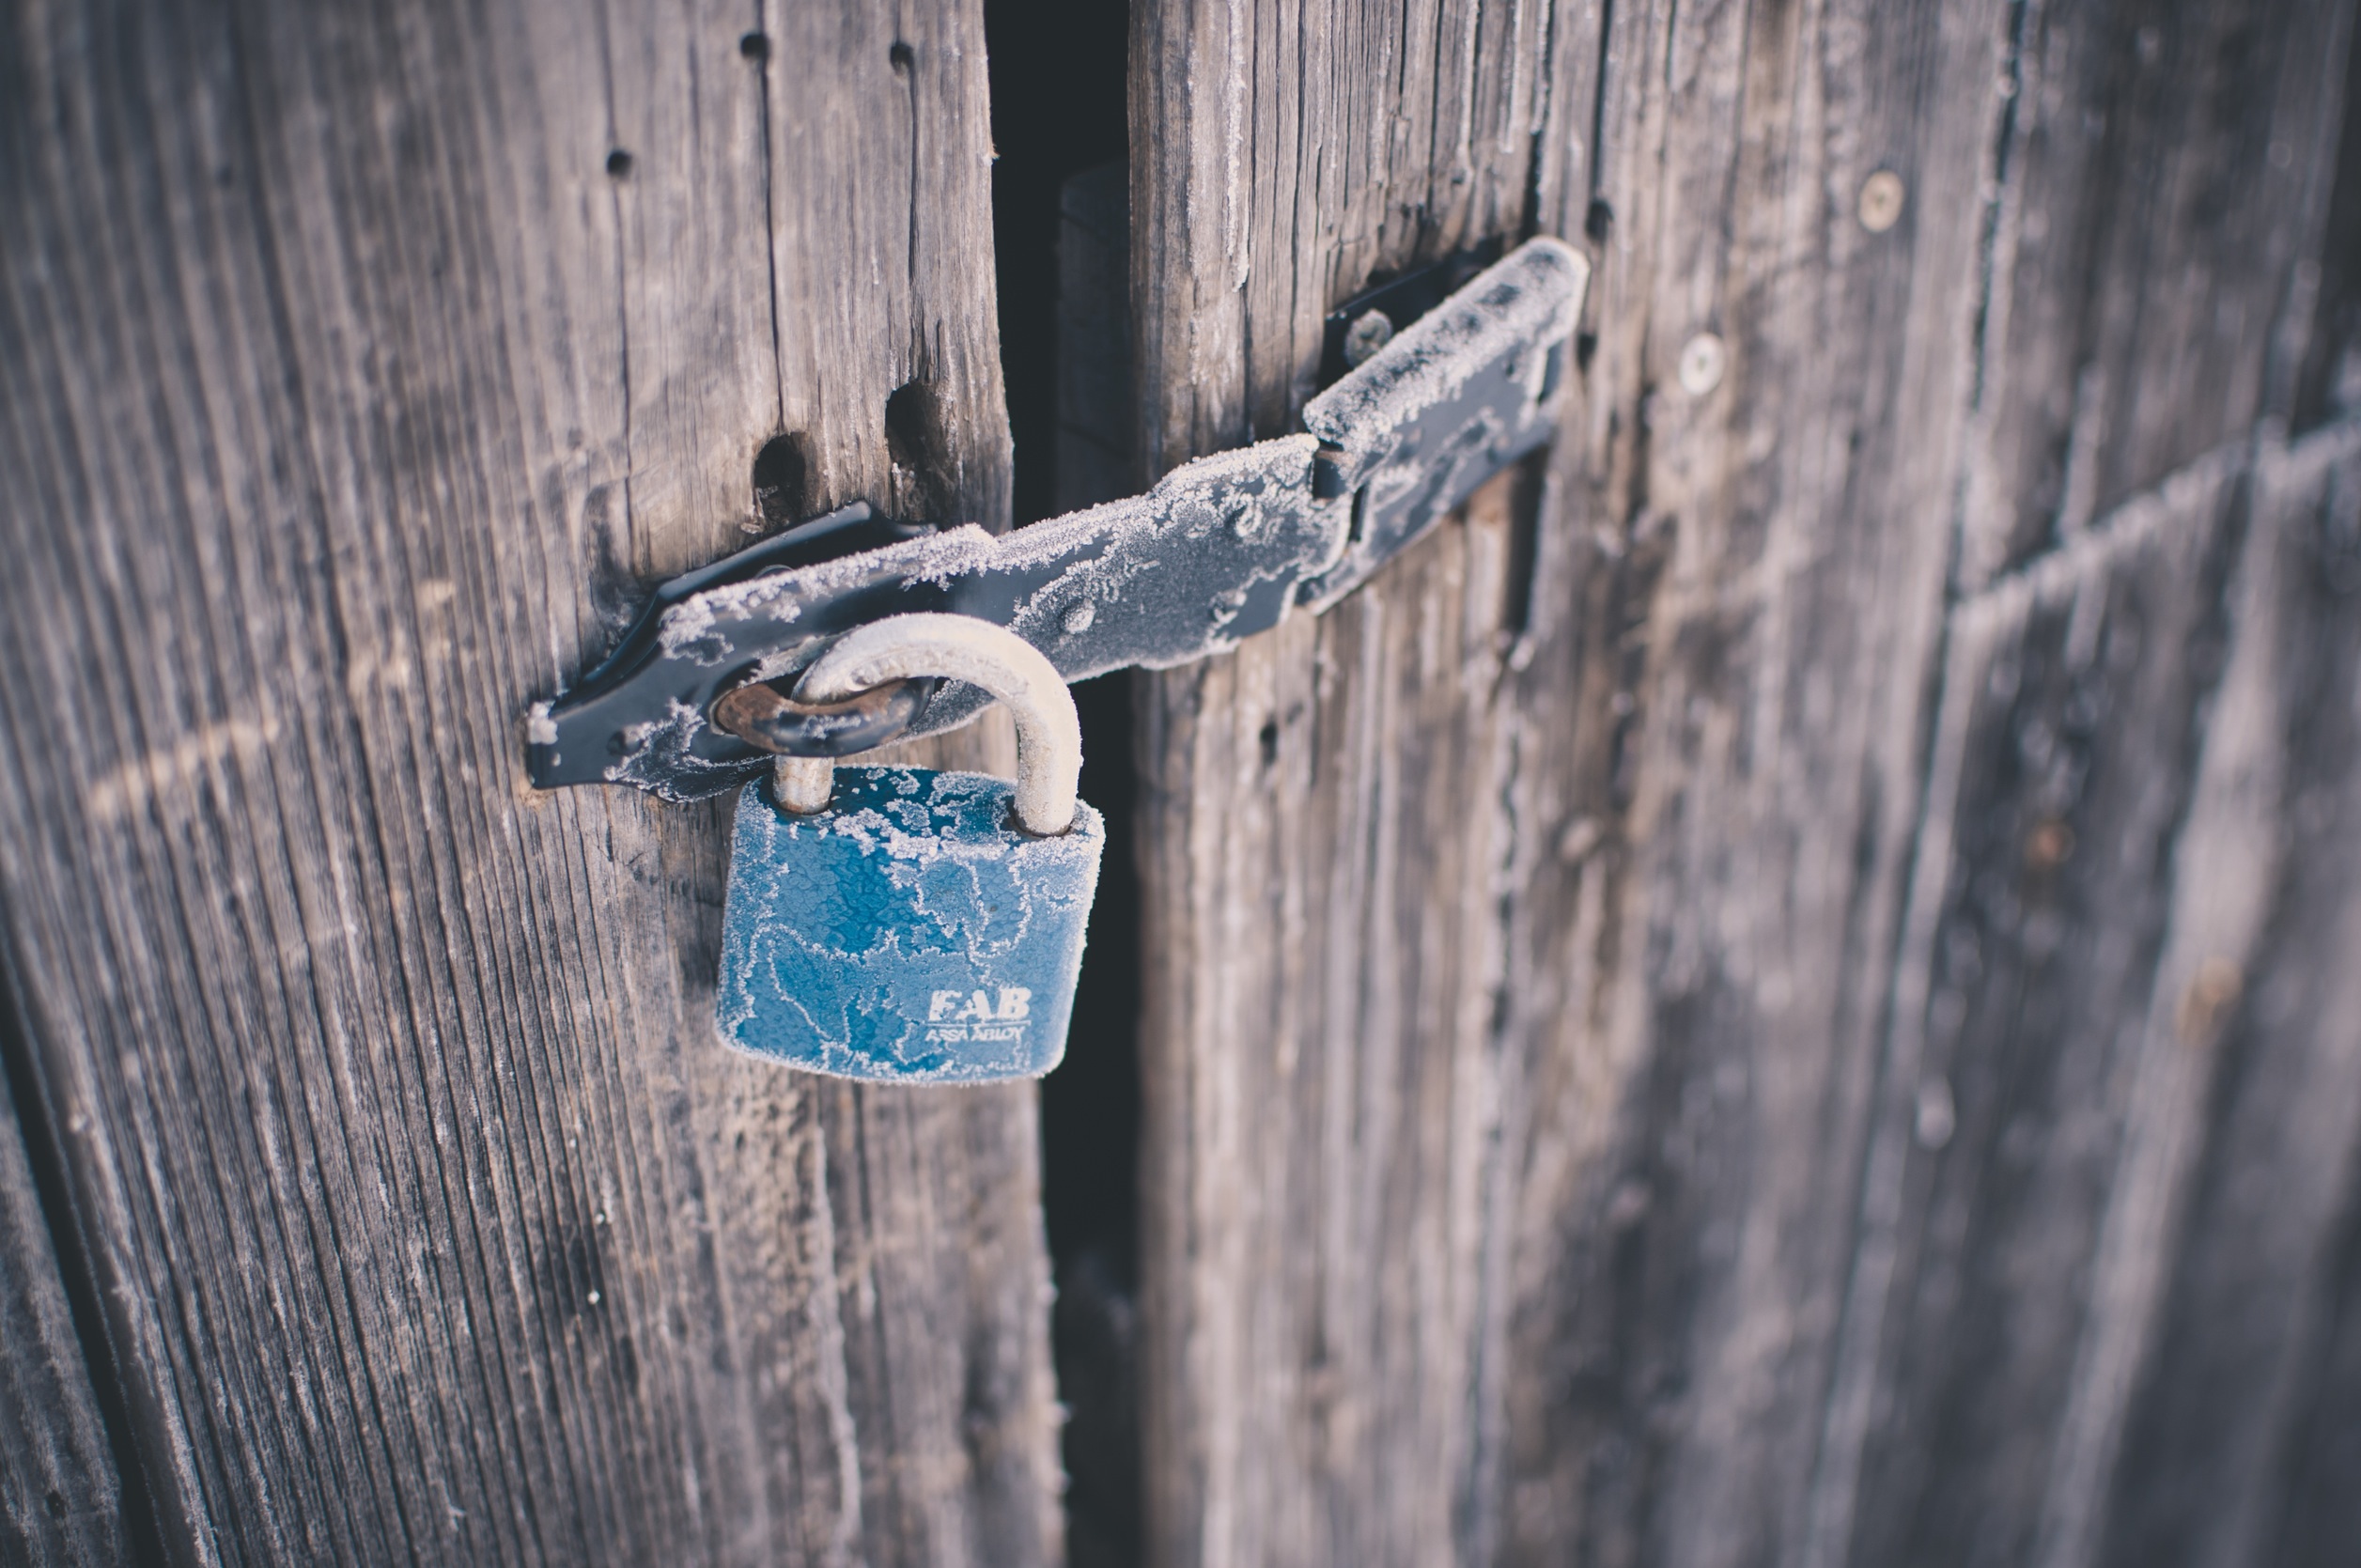
water, nature, snow, winter, wood, shed, rustic, steel, ice, rural, spring, entrance, blue, exterior, door, security, season, doorway, weathered, padlock, rusty, closed, lock, private, locked, secure, access, shut, aged